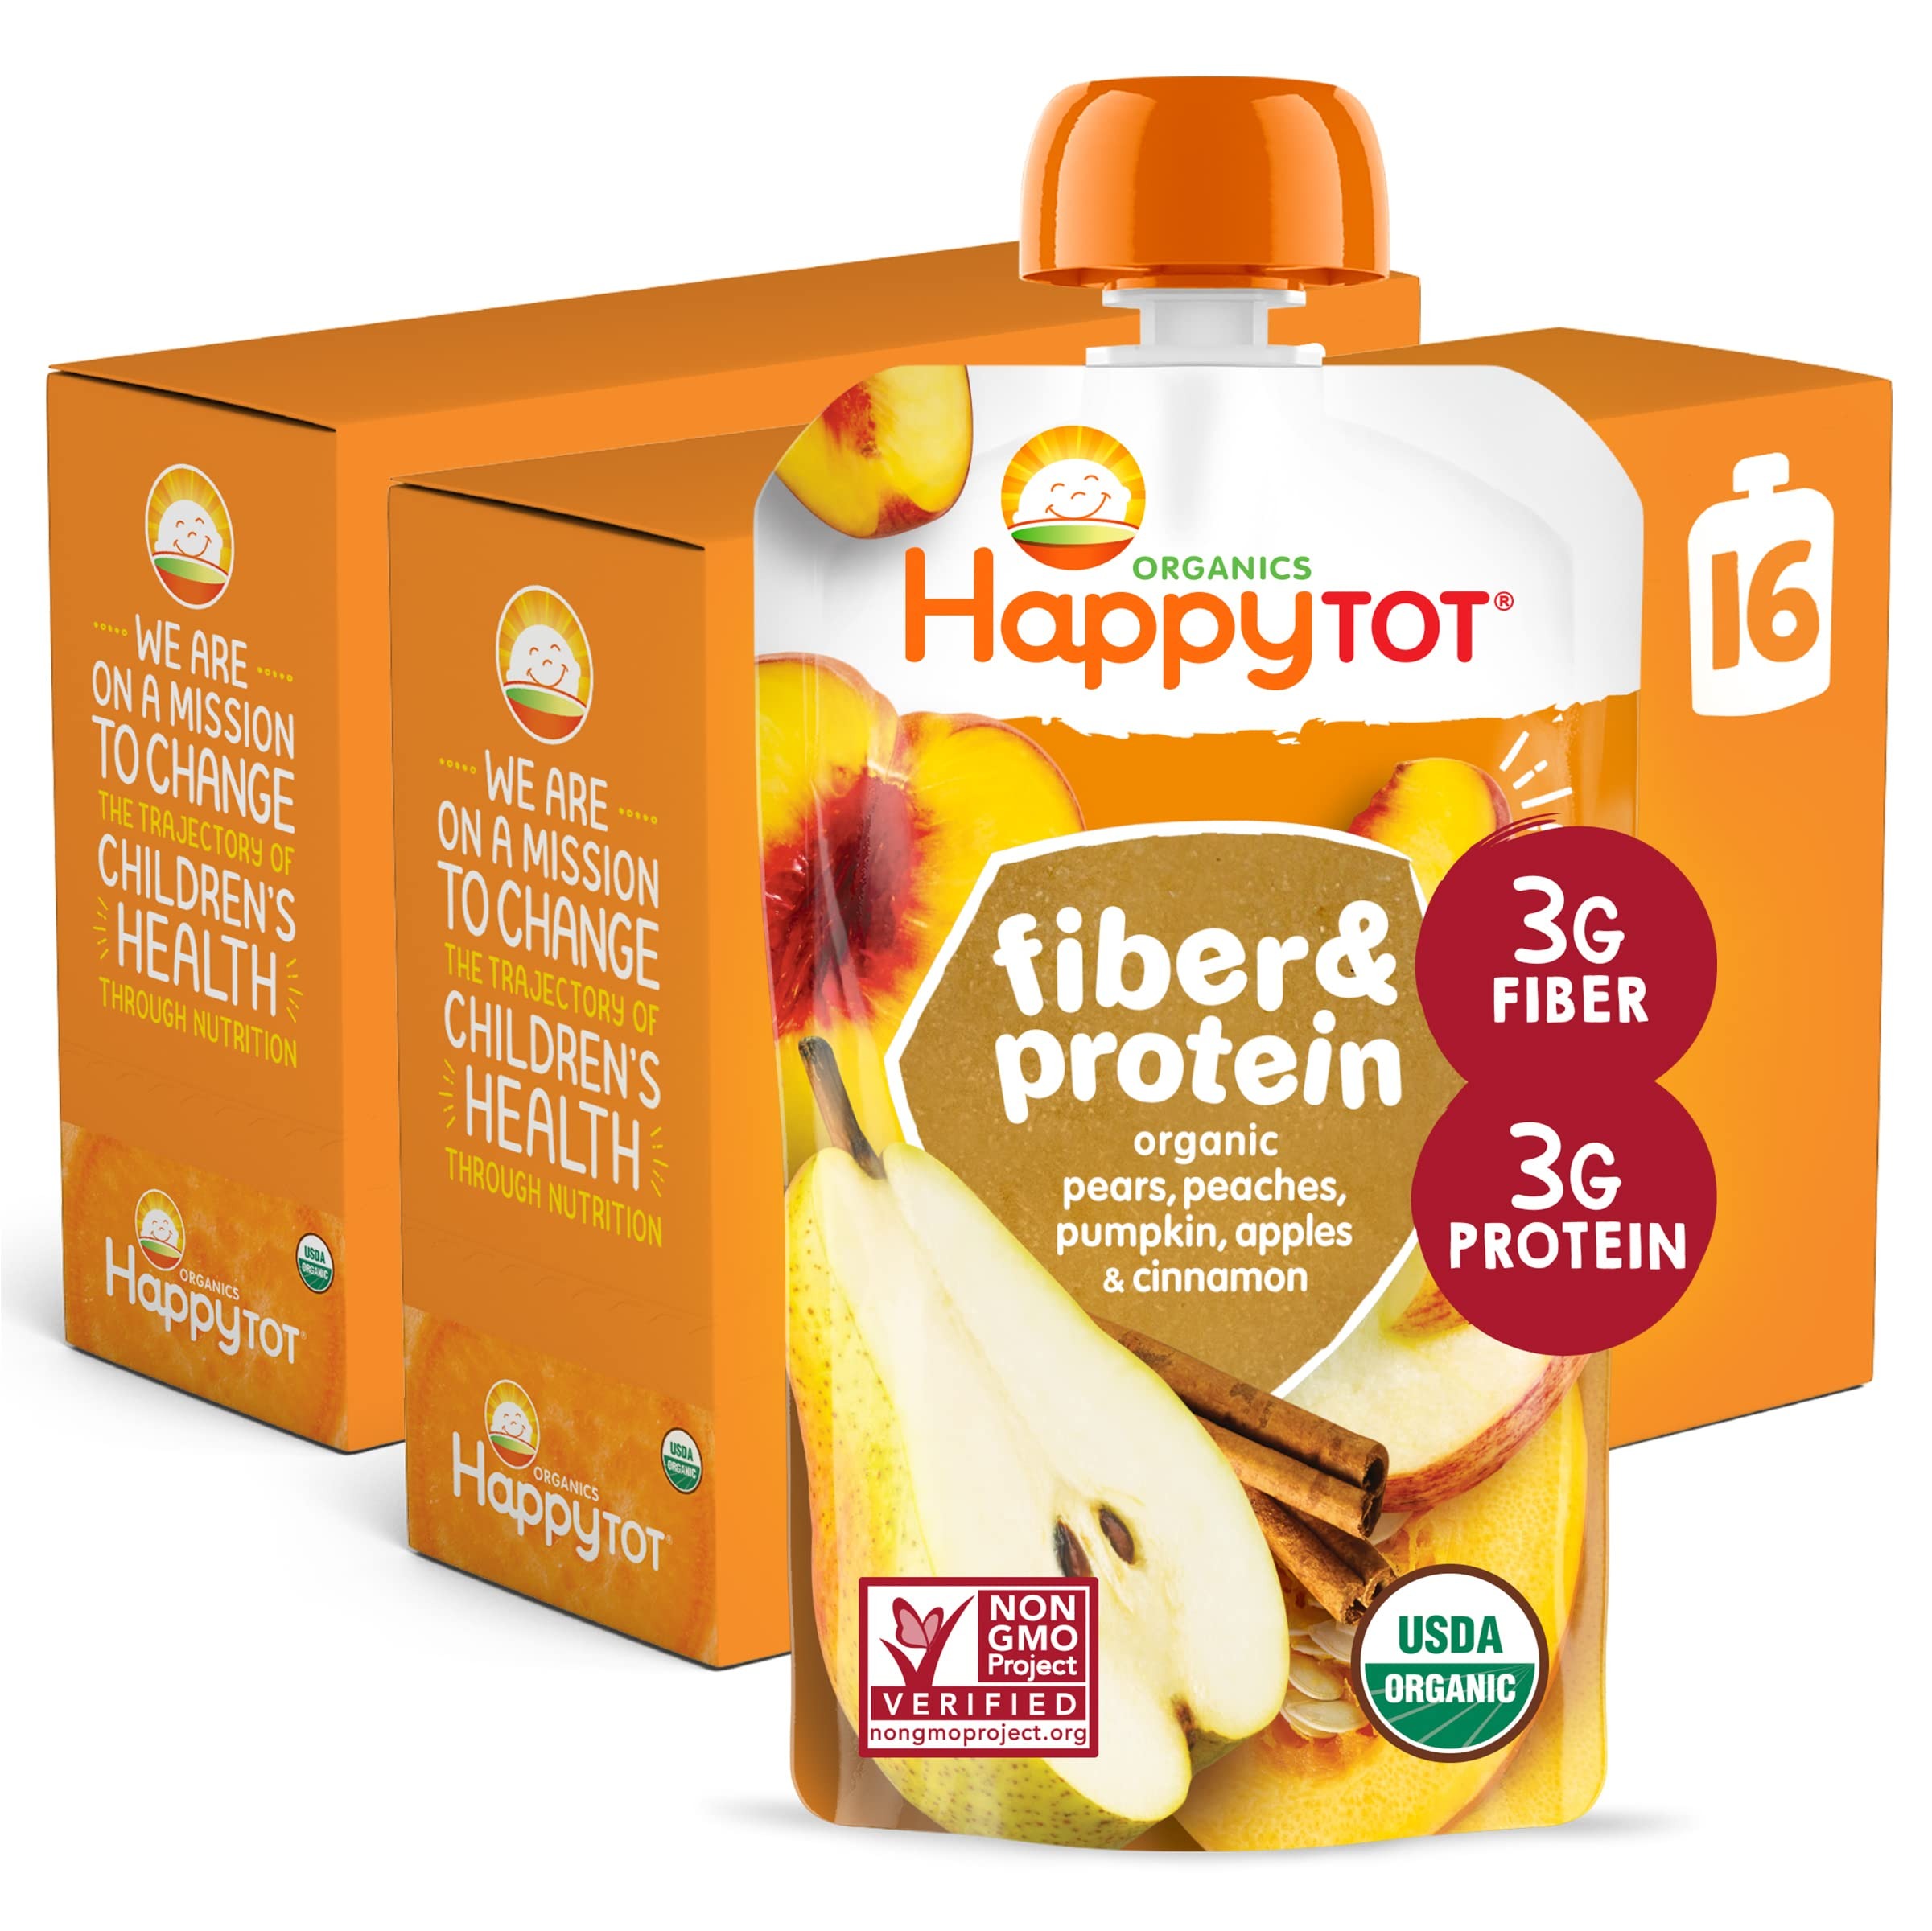
Item Name: Happt Tot Organics Stage 4 Baby Food Pouches, Gluten Free, Vegan Snack, Fiber & Protein Fruit & Veggie Puree, Apples, Peaches, Pumpkin & Cinnamon, 4 Ounce (Pack of 16)
Bullet Point 1: FIBER & PROTEIN: Great for any toddler who is on the move, Fiber & Protein pouches are a mix of organic fruits & veggies. Fiber helps support the digestive system. Protein is a key building block for growing bodies. Easy to eat and easier to love!
Bullet Point 2: STAGE 4 EATERS: The most important aspect of food for the toddler years is the quality – from thoughtful ingredients to key nutrients. Happy Tot Stage 4 foods deliver carefully crafted recipes with a taste your tot will love! Great snack For 2 years & up
Bullet Point 3: HAPPY TOT: Our trusted, organic toddler pouches, snacks and mealtime solutions offer nutrition your little one needs - like fiber, protein, veggies and more in a variety of flavors for every picky eater
Bullet Point 4: OUR HAPPY PROMISE: All products are certified USDA organic and made with non-GMO ingredients grown without the use of toxic persistent pesticides
Bullet Point 5: HAPPY FAMILY ORGANICS: We are on a mission to change the trajectory of children's health through nutrition. We provide age and stage appropriate premium organic food products for babies & tots!
Value: 16.0
Unit: Count

Price: 1.79